Tetracanthagyna plagiata

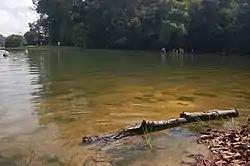
Females of "T. plagiata" lay their eggs in rotting logs. One female was observed at the MacRitchie Reservoir (pictured), displaying the aforementioned behavior.

Females lay their eggs within rotting logs and other soft substrates covered by moss by streams through inserting their ovipositor into the rotten log. Before doing so, the female would scrape at the surface for a minute to prepare the surface while arching its abdomen. One female was spotted by the MacRitchie Reservoir displaying the aforementioned behavior. Watanabe (2003) recorded a female "T. plagiata" depositing its eggs into decaying wood, 150 centimeters above the water's surface.